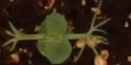
Label: Field Pea